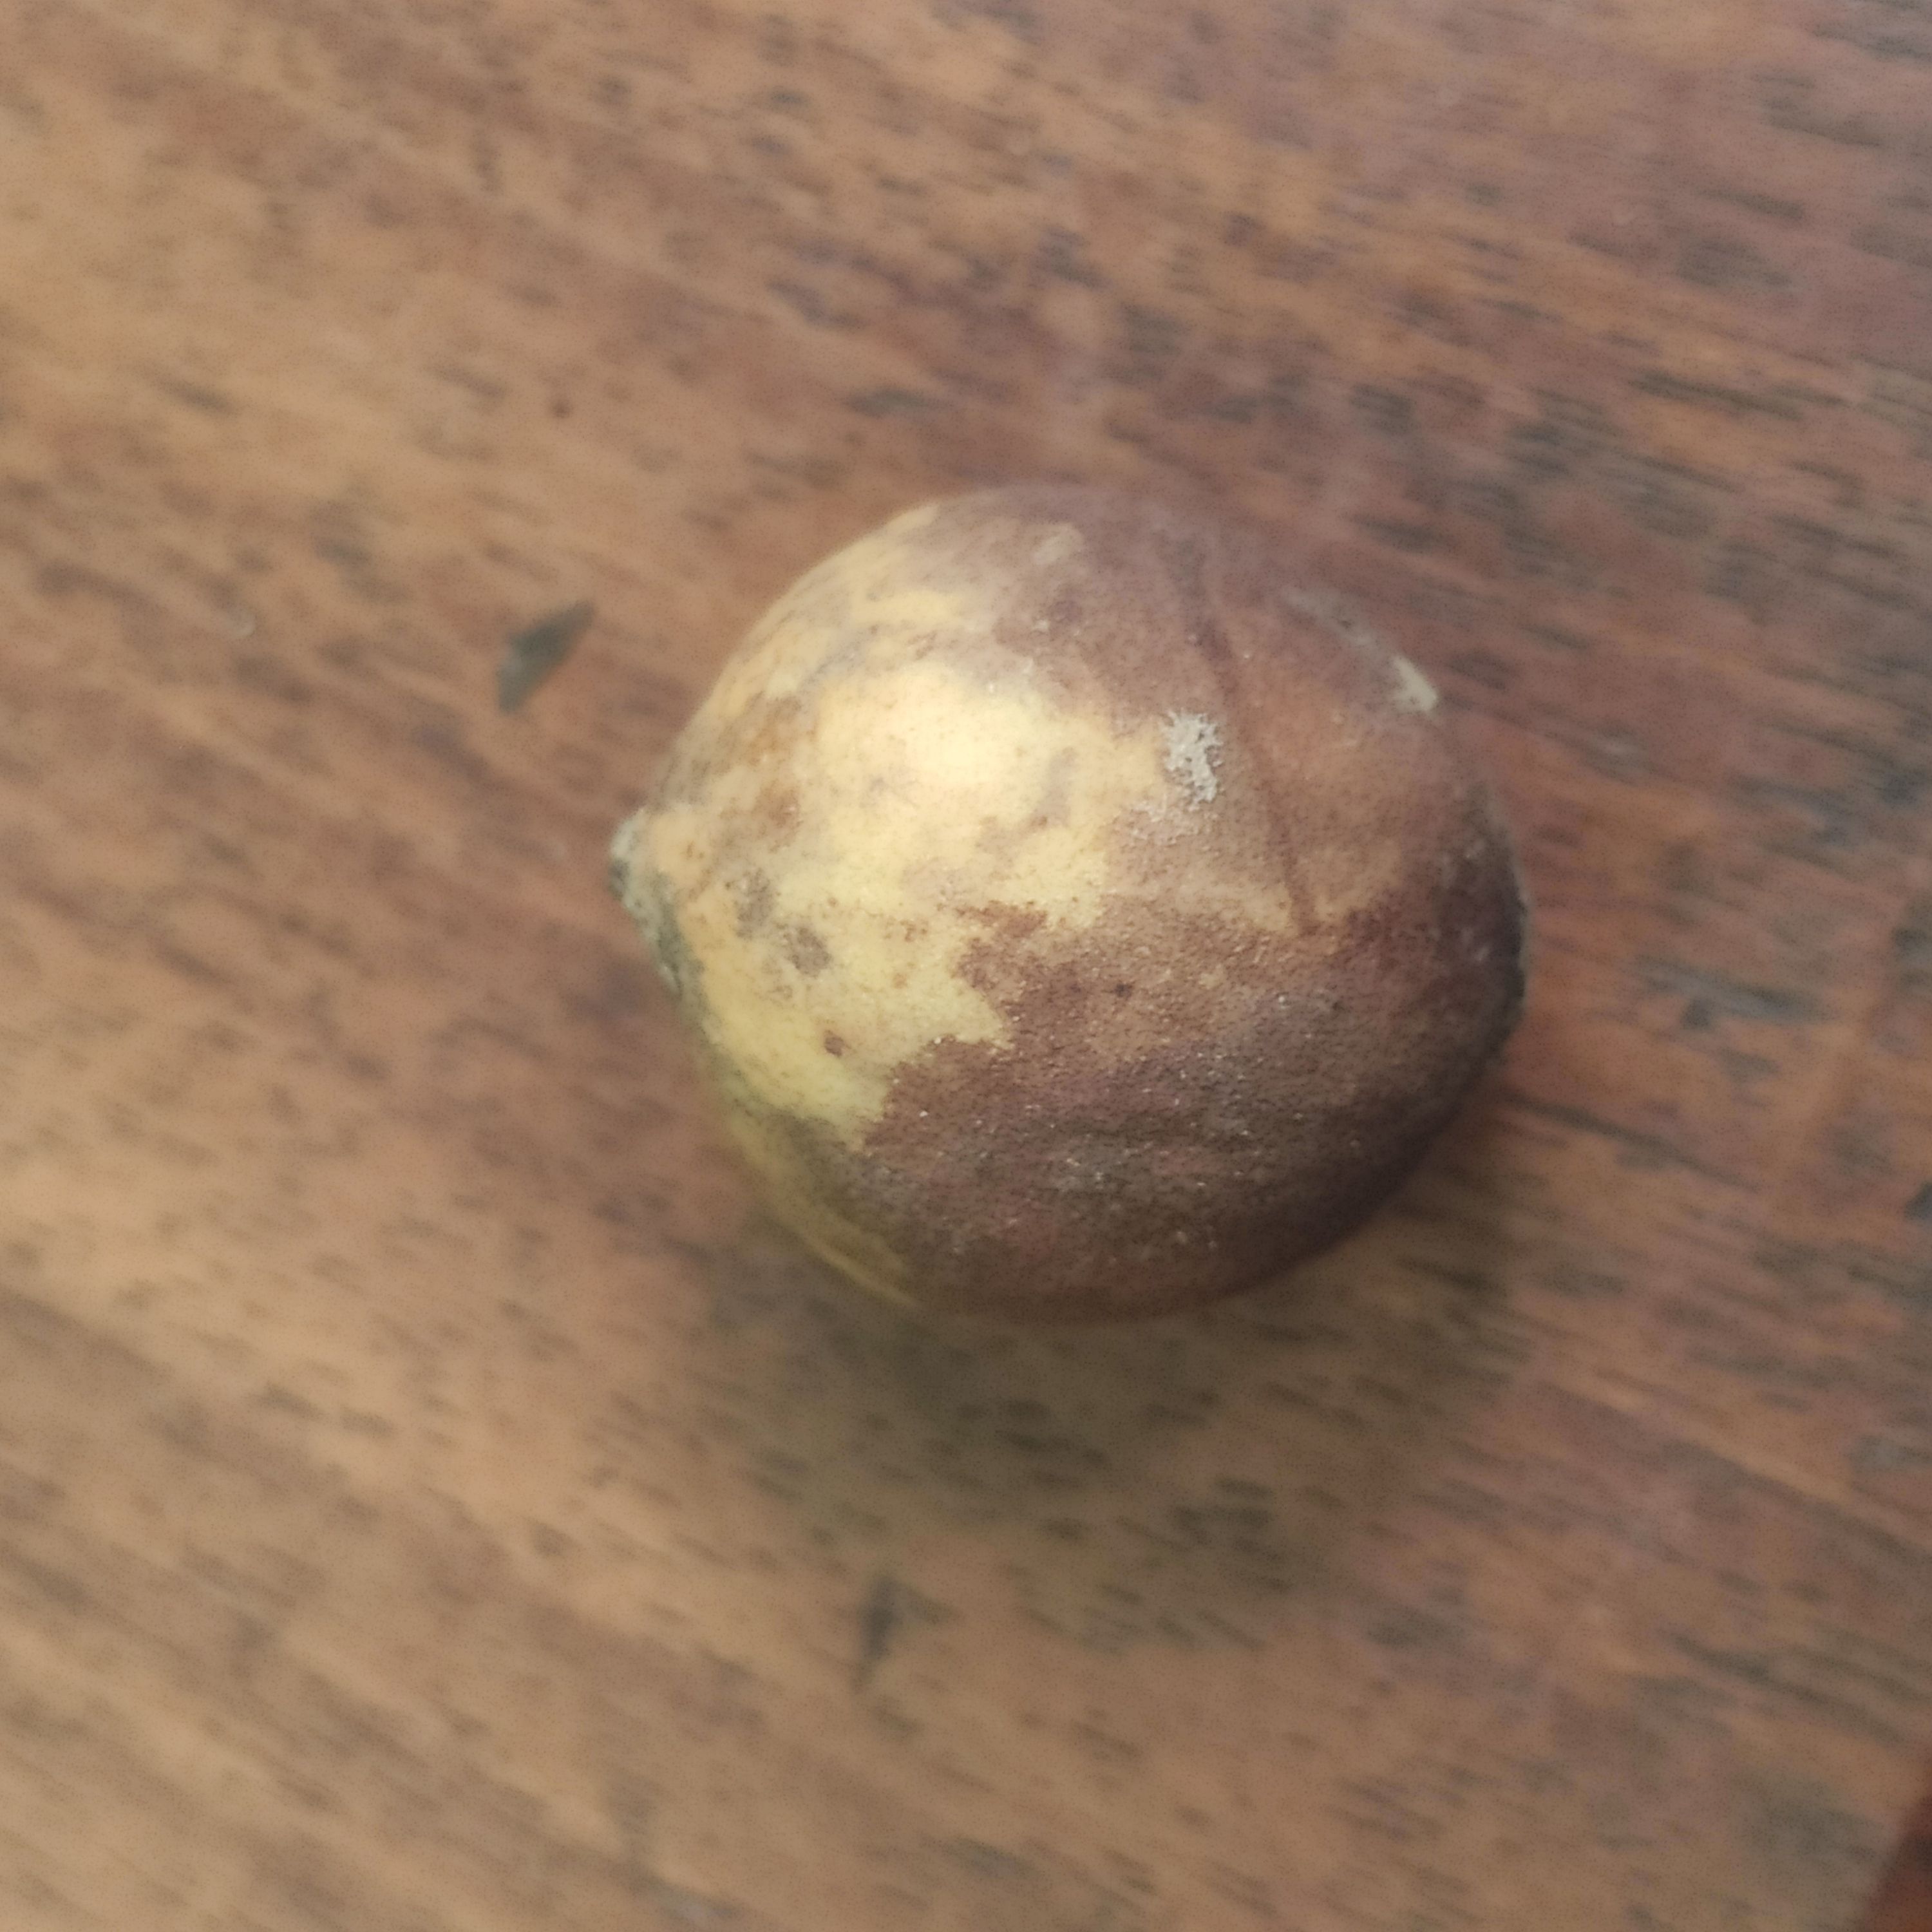
Fruit: burmese-grape
Grade: 2nd-grade